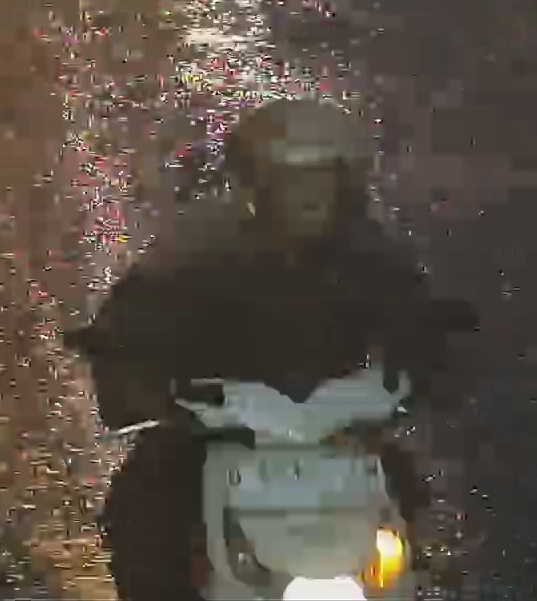
person-with-helmet: 1
person-without-helmet: 0